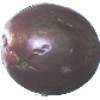
Label: Passion Fruit 1